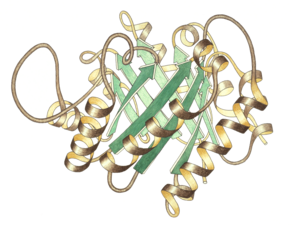
La triose-phosphate isomérase est une isomérase qui catalyse la réaction :